Kherbet Rouha

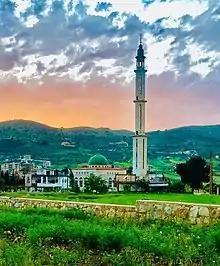

Kherbet Rouha is a town in the Rashaya District of Lebanon. It lies in the Bekaa Valley, about northwest of Mount Hermon. The town is known for having the largest mosque towers in Lebanon (tallest minaret: in height).